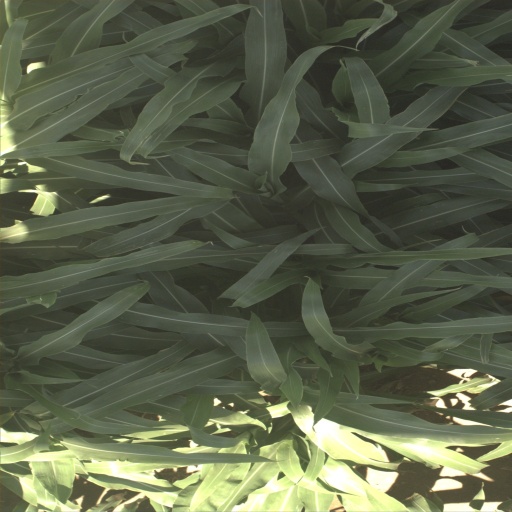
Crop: sorghum